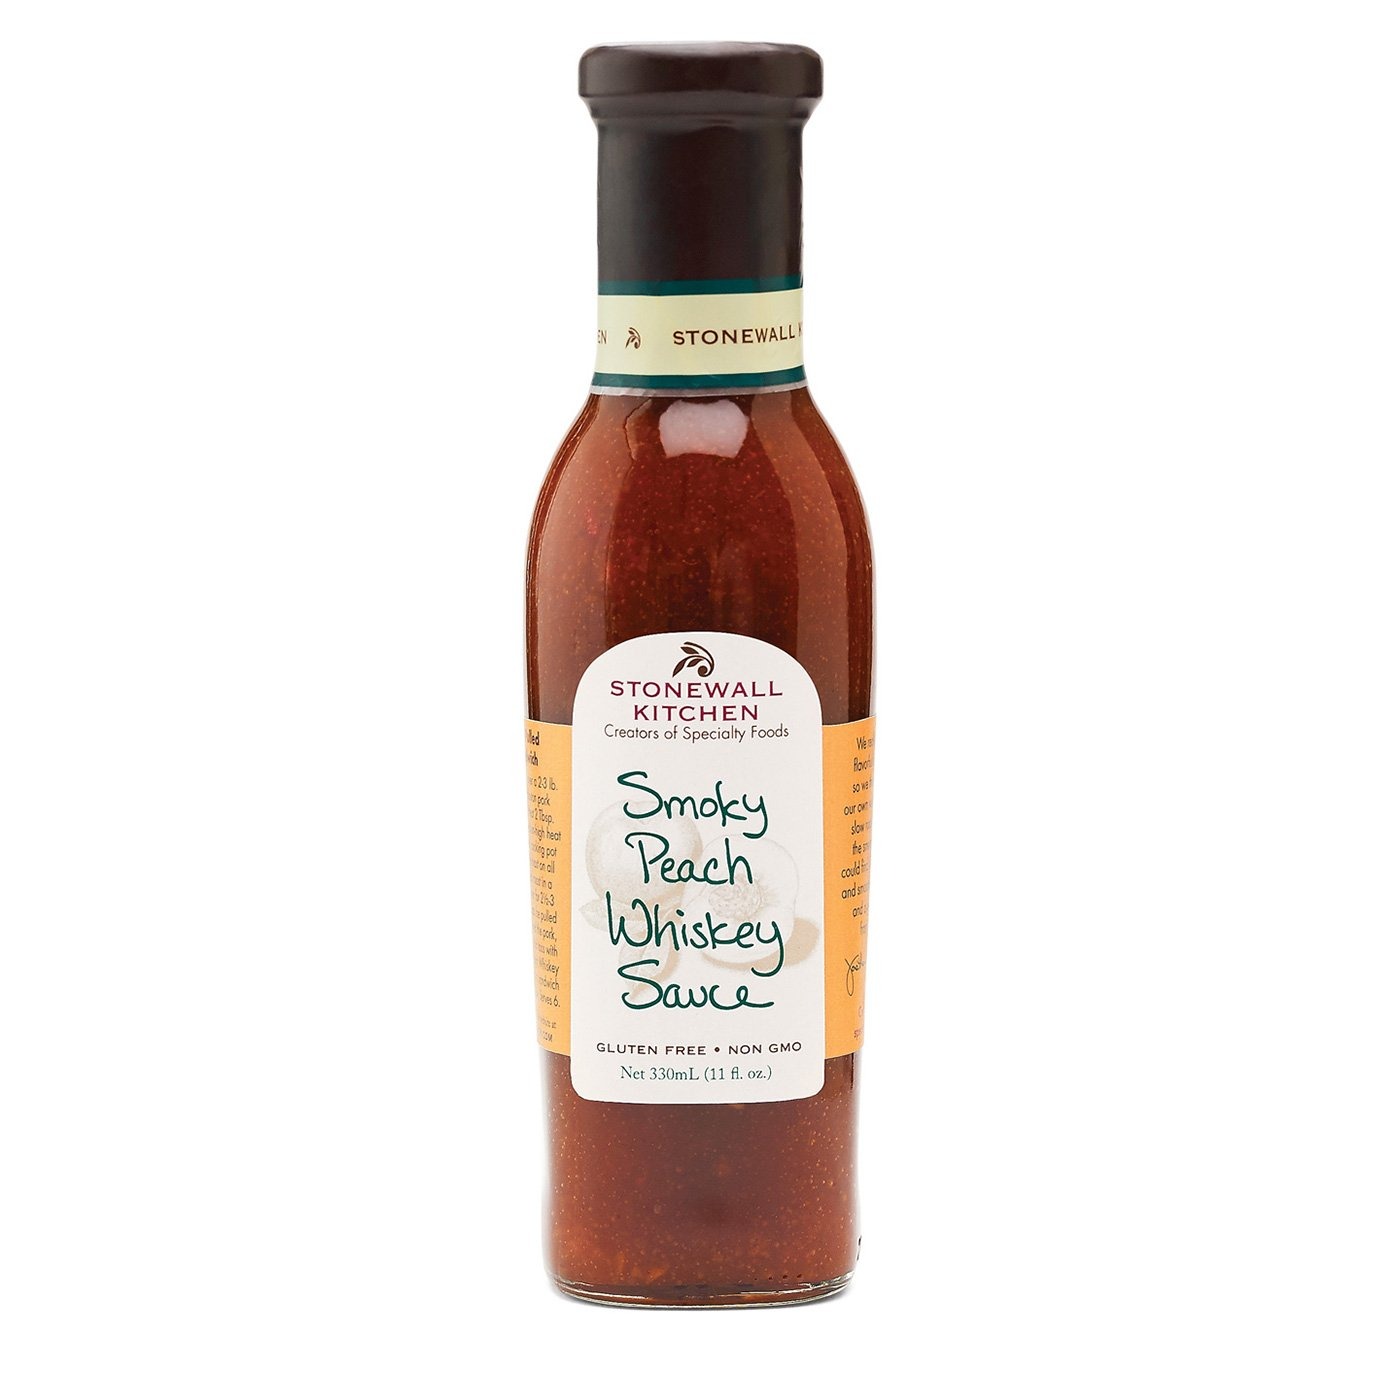
Item Name: Stonewall Kitchen Smoky Peach Whiskey Sauce, 11 Ounces
Bullet Point 1: Stonewall Kitchen Smoky Peach Whiskey Sauce, 11 Ounce
Bullet Point 2: We combined smoky peaches with the smoothest whiskey we could find
Bullet Point 3: Enjoy this luxurious sauce on grilled meats, burgers, wings and more
Bullet Point 4: Great gift for your hostess or favorite grill master
Bullet Point 5: Stonewall Kitchen Family of Brands: Our award winning line of gourmet food, home goods, and gifts are loved around the world. Featuring brands such as Legal Sea Foods, Michel Design Works, Montebello, Napa Valley Naturals, Stonewall Home, Stonewall Kitchen, Urban Accents, Vermont Coffee Company, Vermont Village, and Village Candle
Bullet Point 6: About Us: It all started in 1991 at a local farmers' market with a few dozen items that we'd finished hand-labeling only hours before. Fast-forward to today and Stonewall Kitchen is now home to an ever-growing family of like-minded lifestyle brands! Expertly made with premium ingredients, our products are the result of decades spent dreaming up, testing and producing only the very best in specialty foods and fine home living.
Value: 11.0
Unit: Ounce

Price: 13.87